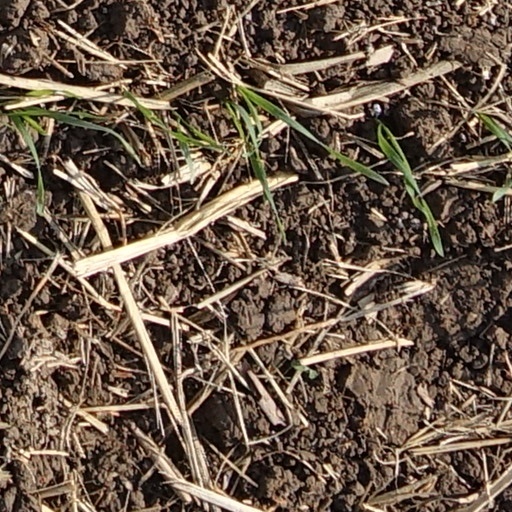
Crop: wheat